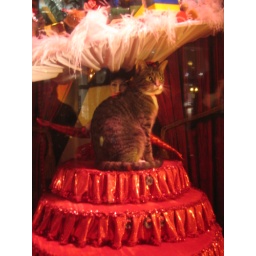
adoptable kitty in beach blanket babylon hat